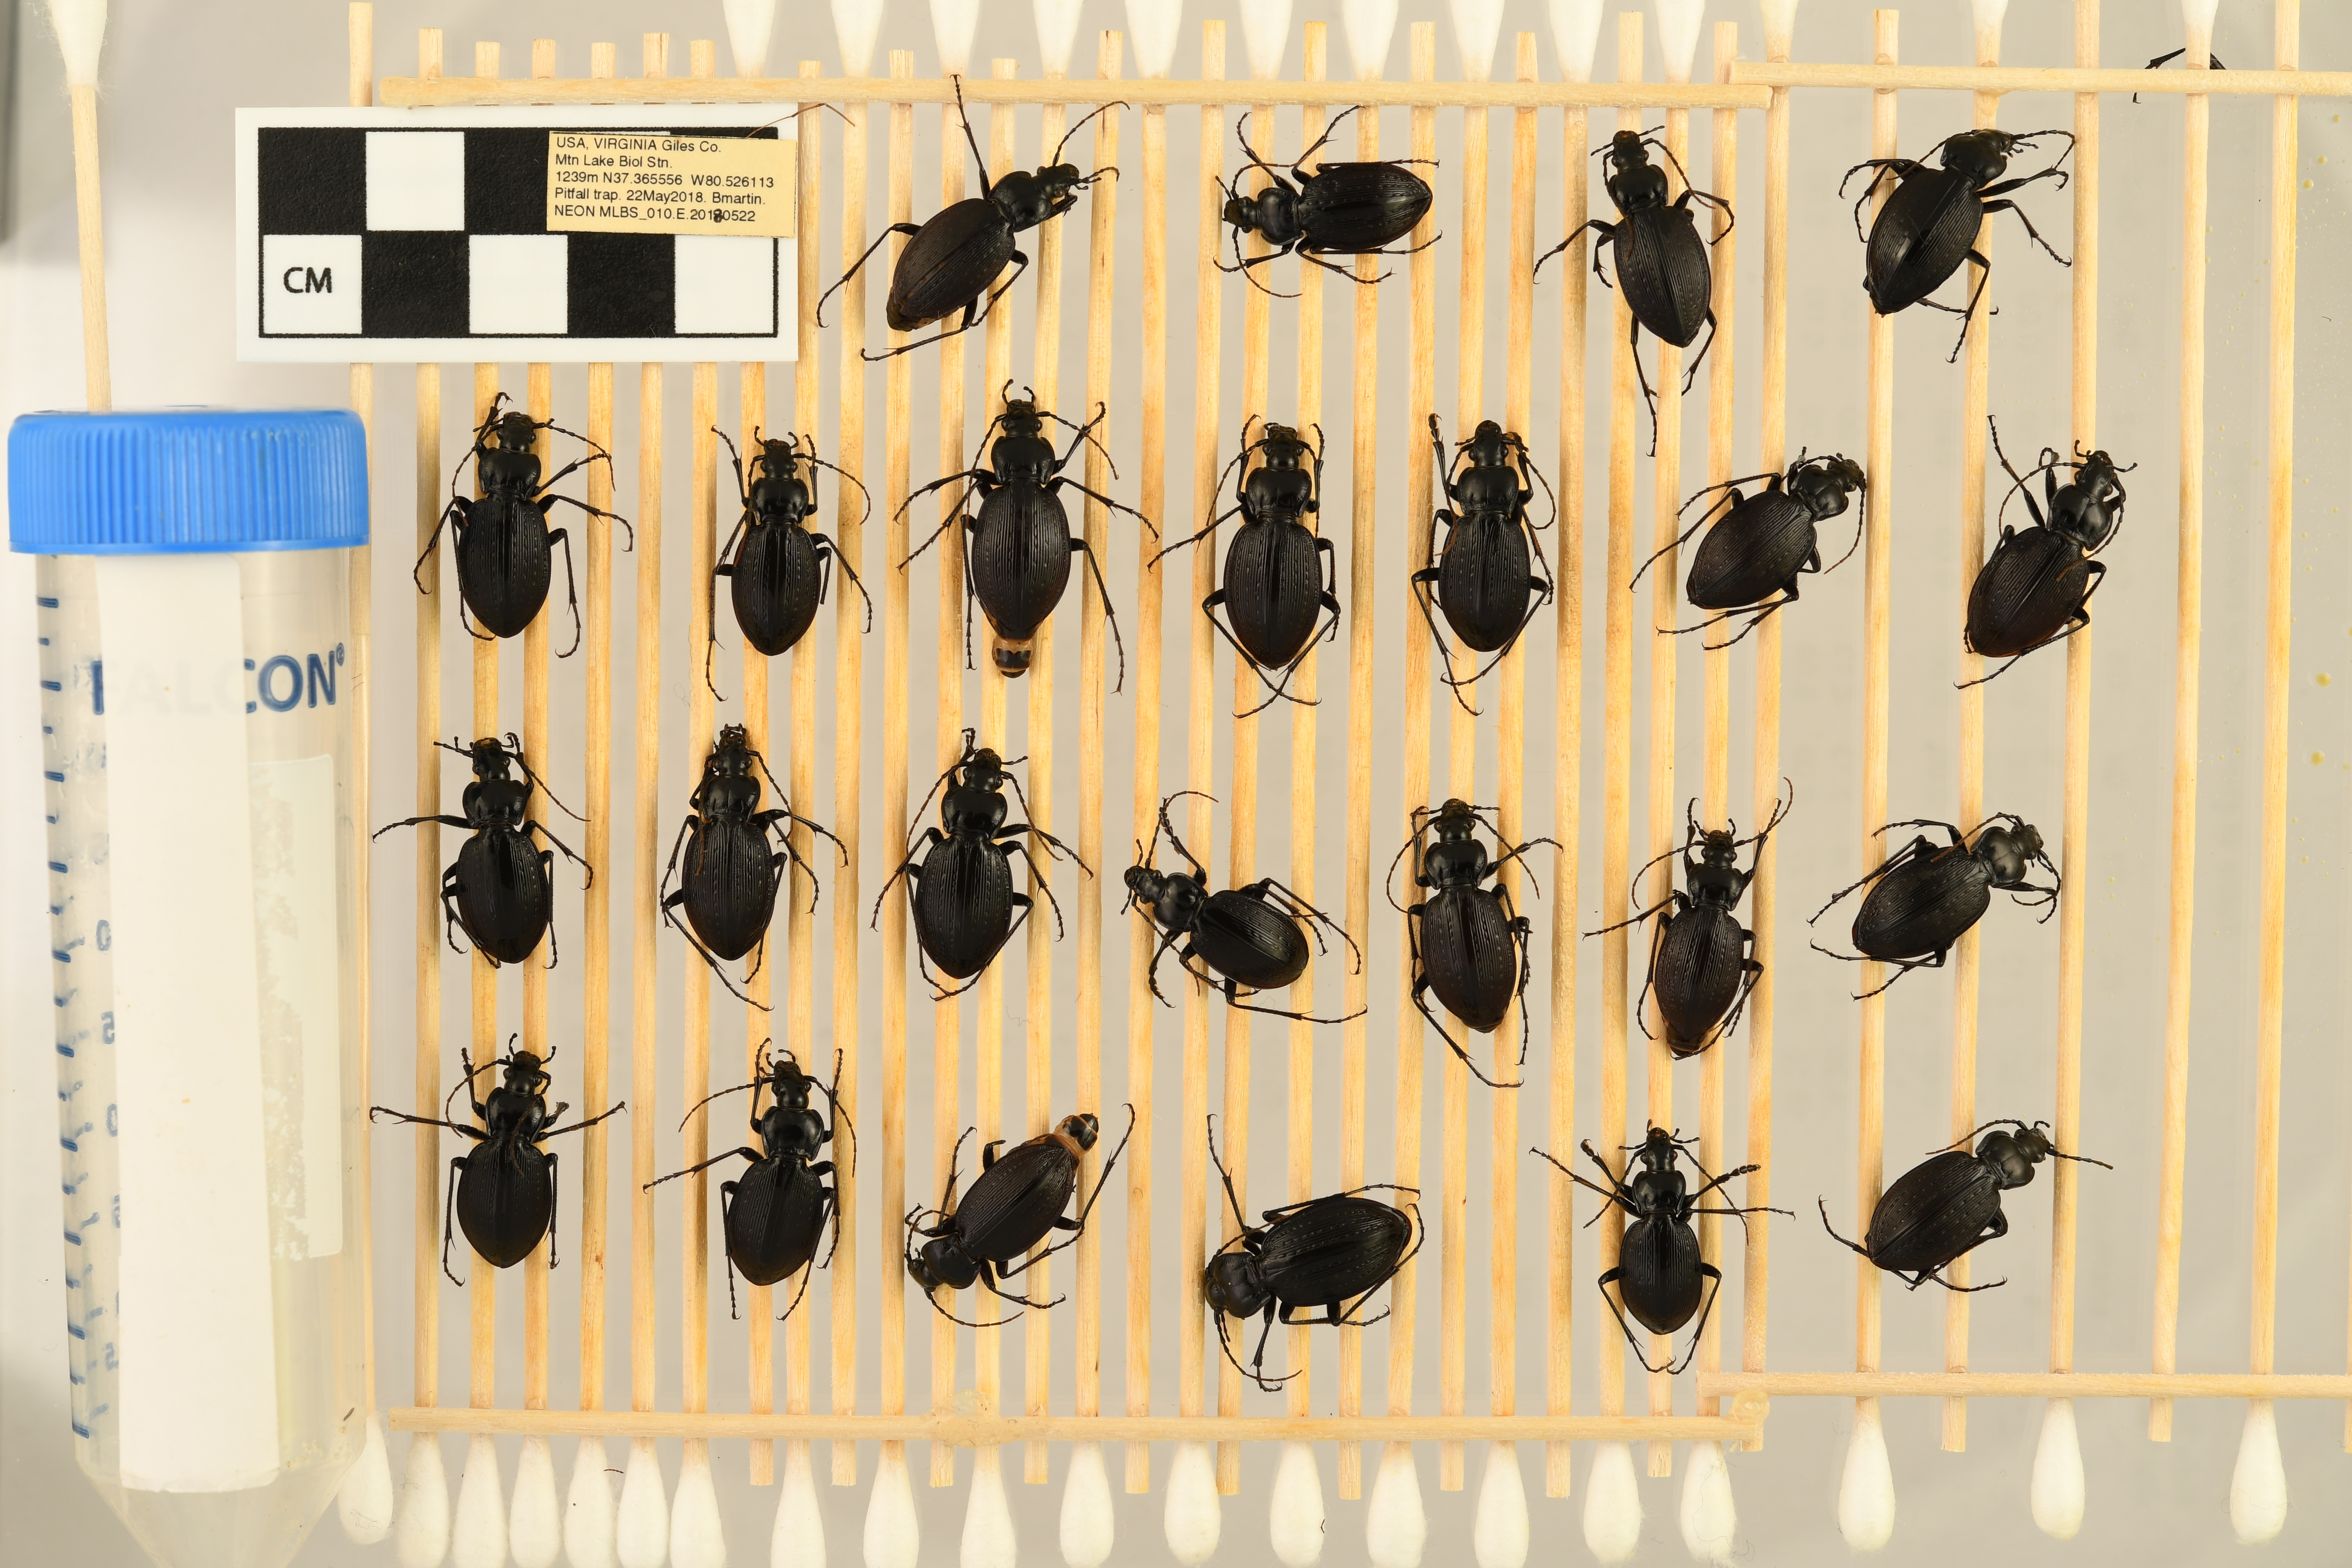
Dicaelus teter — Mountain Lake Biological Station NEON, plot MLBS_010. Beetle 17, ElytraLength: 1.277 cm (lying flat: Yes)

Dicaelus teter — Mountain Lake Biological Station NEON, plot MLBS_010. Beetle 17, ElytraWidth: 0.5247 cm (lying flat: Yes)

Dicaelus teter — Mountain Lake Biological Station NEON, plot MLBS_010. Beetle 18, ElytraLength: 1.374 cm (lying flat: Yes)

Dicaelus teter — Mountain Lake Biological Station NEON, plot MLBS_010. Beetle 18, ElytraWidth: 0.5963 cm (lying flat: Yes)

Dicaelus teter — Mountain Lake Biological Station NEON, plot MLBS_010. Beetle 19, ElytraLength: 1.189 cm (lying flat: Yes)

Dicaelus teter — Mountain Lake Biological Station NEON, plot MLBS_010. Beetle 19, ElytraWidth: 0.6145 cm (lying flat: Yes)

Dicaelus teter — Mountain Lake Biological Station NEON, plot MLBS_010. Beetle 20, ElytraLength: 1.21 cm (lying flat: Yes)

Dicaelus teter — Mountain Lake Biological Station NEON, plot MLBS_010. Beetle 20, ElytraWidth: 0.5859 cm (lying flat: Yes)

Dicaelus teter — Mountain Lake Biological Station NEON, plot MLBS_010. Beetle 21, ElytraLength: 1.273 cm (lying flat: Yes)

Dicaelus teter — Mountain Lake Biological Station NEON, plot MLBS_010. Beetle 21, ElytraWidth: 0.5392 cm (lying flat: Yes)

Dicaelus teter — Mountain Lake Biological Station NEON, plot MLBS_010. Beetle 22, ElytraLength: 1.419 cm (lying flat: Yes)

Dicaelus teter — Mountain Lake Biological Station NEON, plot MLBS_010. Beetle 22, ElytraWidth: 0.6206 cm (lying flat: Yes)

Dicaelus teter — Mountain Lake Biological Station NEON, plot MLBS_010. Beetle 23, ElytraLength: 1.1 cm (lying flat: Yes)

Dicaelus teter — Mountain Lake Biological Station NEON, plot MLBS_010. Beetle 23, ElytraWidth: 0.5251 cm (lying flat: Yes)

Dicaelus teter — Mountain Lake Biological Station NEON, plot MLBS_010. Beetle 24, ElytraLength: 1.393 cm (lying flat: Yes)

Dicaelus teter — Mountain Lake Biological Station NEON, plot MLBS_010. Beetle 24, ElytraWidth: 0.6425 cm (lying flat: Yes)